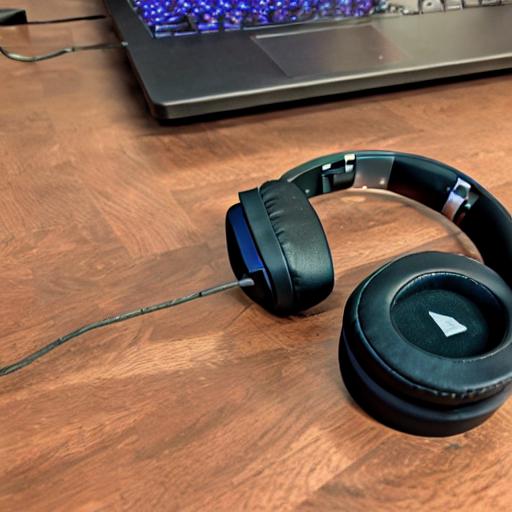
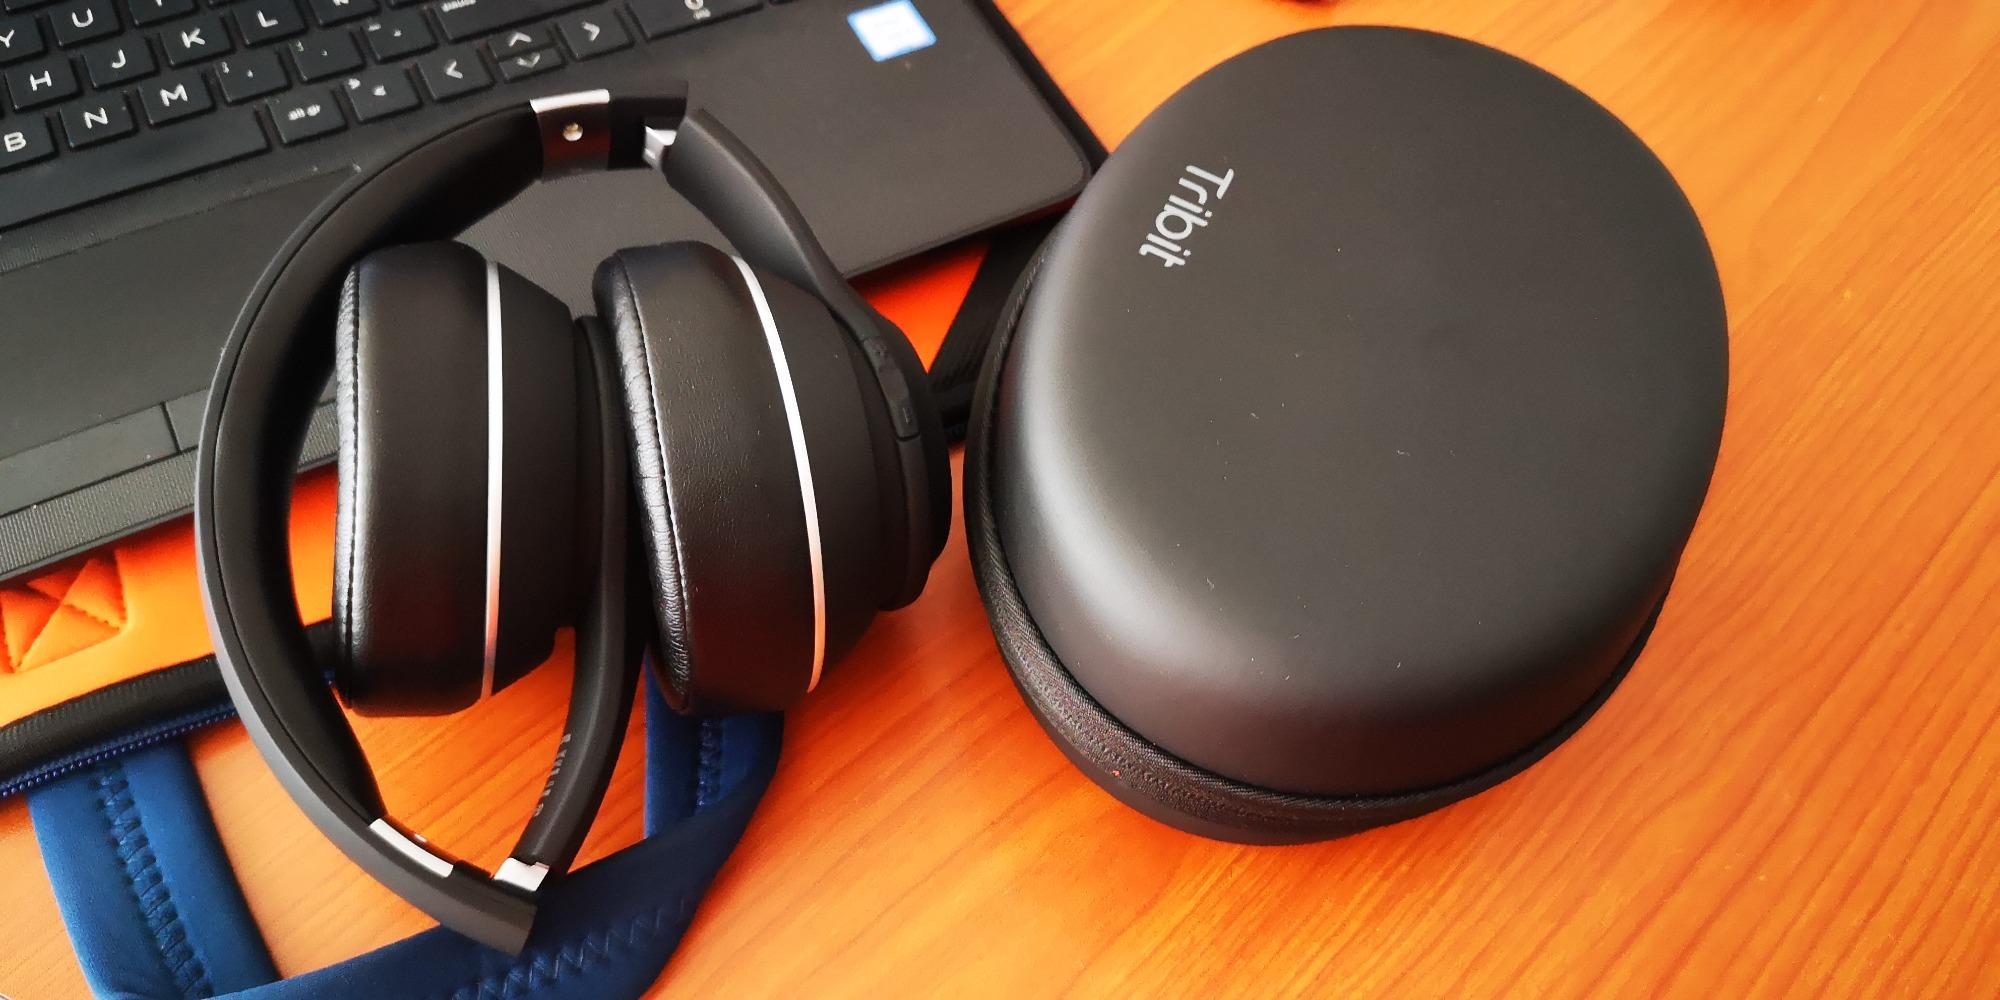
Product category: headphones
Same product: no